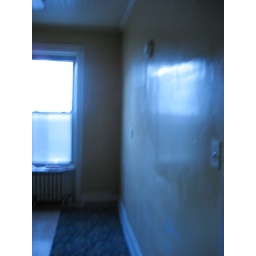
The wall to the right will have a &amp;quot;window&amp;quot; with countertop in it. The wall next to the window is where the washer/dryer will be.